Wind power in the United Kingdom

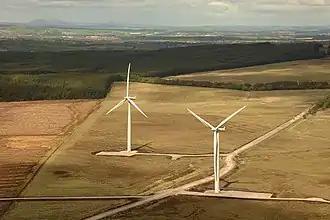
Two of the wind turbines at the Black Law Wind Farm in South Lanarkshire, Scotland

The United Kingdom is the best location for wind power in Europe and one of the best in the world. The combination of long coastline, shallow water and strong winds make offshore wind unusually effective.